Château de Dinan

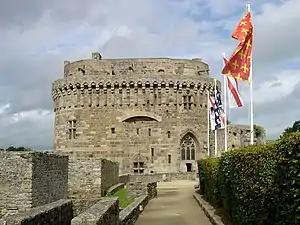
The keep from the top of the ramparts

The Château de Dinan, also known as Dinan Castle, consists of a keep, in the town of Dinan, in the Côtes-d'Armor "département" of the